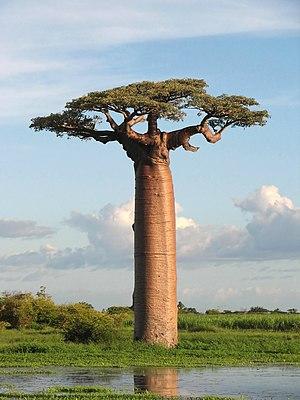
Baobab de Grandidier, photo prise près de Morondava, Madagascar Македонски: Грандидјеов баобаб (Adansonia grandidieri) кај Морондава, Мадагаскар. Русский: Адансония Грандидье — эндемик Мадагаскара. Фотография сделана около города Мурундава. Basa Sunda: Tangkal Baobab Grandidier (Adansonia grandidieri) di Morondava, Madagaskar. Tiếng Việt: Bao báp Grandidier, một thực vật đặc chủng của Madagascar, hiện là một loài nguy cấp của chi Adansonia.